Azamat Zaseyev

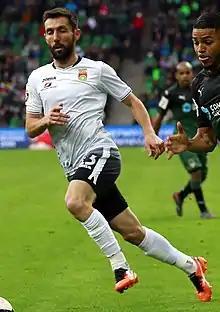
Zaseyev with FC Ufa in 2018

Azamat Vyacheslavovich Zaseyev (born 29 June 1988) is a Russian former professional football player.